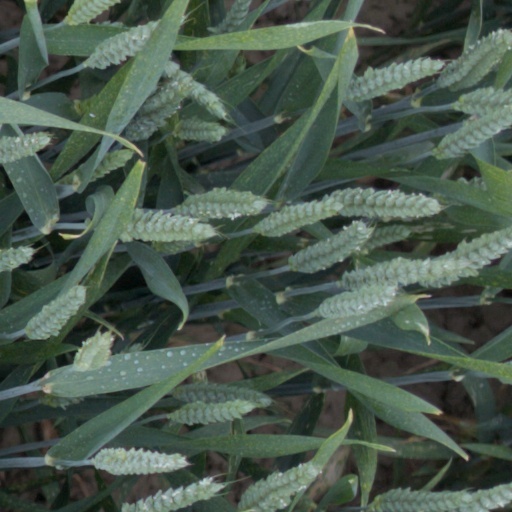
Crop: wheat